Rodeo

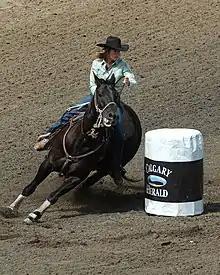
Barrel racing

Professional rodeos in the United States, Canada, Mexico, Australia, and New Zealand usually incorporate both timed events and rough stock events, most commonly tie-down roping, team roping, steer wrestling, saddle bronc and bareback bronc riding, bull riding, breakaway roping, and barrel racing. Additional events may be included at the collegiate and high school level, such as goat tying. Some events are based on traditional ranch practices; others are modern developments and have no counterpart in ranch practice.